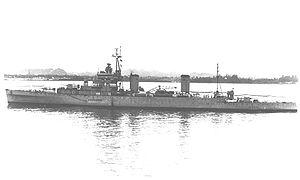
Le ARA La Argentina (C-3) est un croiseur léger conçu pour la formation des cadets de la Marine argentine en 1935. Il restera en service jusqu'en 1972 puis sera démoli en 1974.
La classe Trento est une classe de croiseurs lourds de la Regia Marina, construits à la fin des années 1920. Les trois navires initiaux, le Trento, le Trieste et le Bolzano, sacrifient le blindage au profit de la rapidité et sont donc relativement peu cuirassés par rapport aux autres navires de mêmes dimensions. Durant la Seconde Guerre mondiale, les trois croiseurs participent à la plupart des batailles de la marine italienne telles que les batailles du cap Teulada, de Punta Stilo, de Tarente et du cap Matapan. Ils sont coulés entre 1942 et 1944. La classe Zara, construite au début des années 1930, succède à la classe Trento.